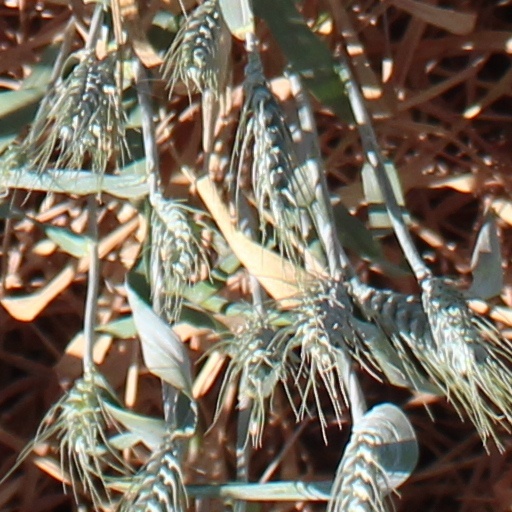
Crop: wheat